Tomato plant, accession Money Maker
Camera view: horizontal (90 deg, fisheye); turntable rotation: 180 degrees
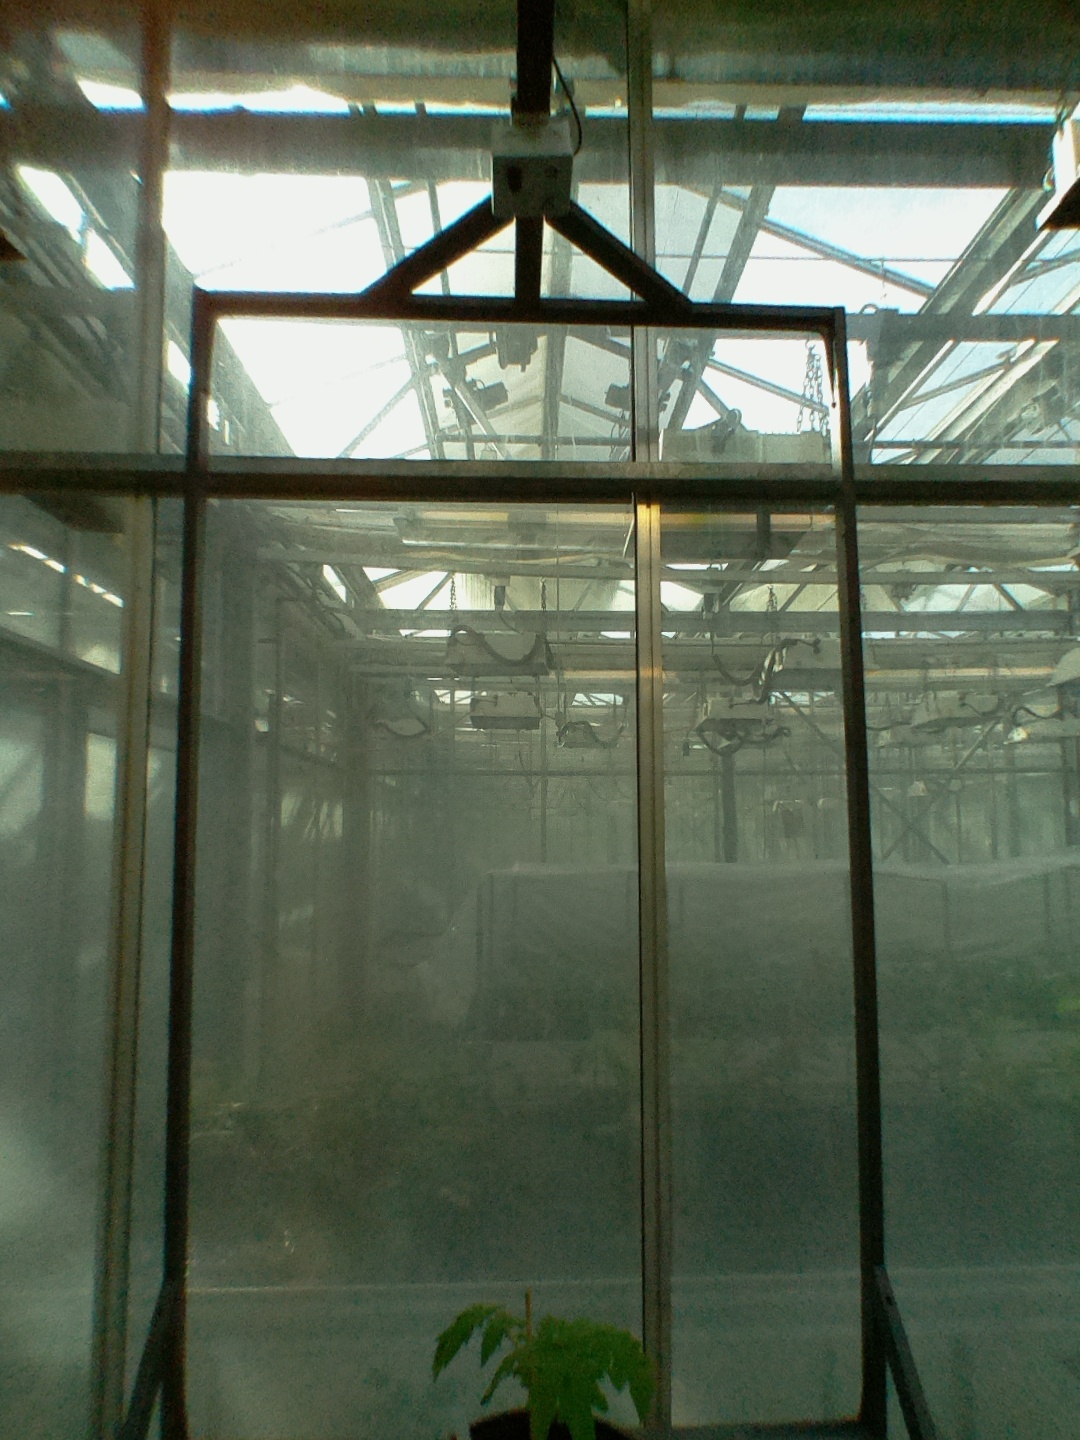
BBCH growth stage 13: 6 of true leaves visible